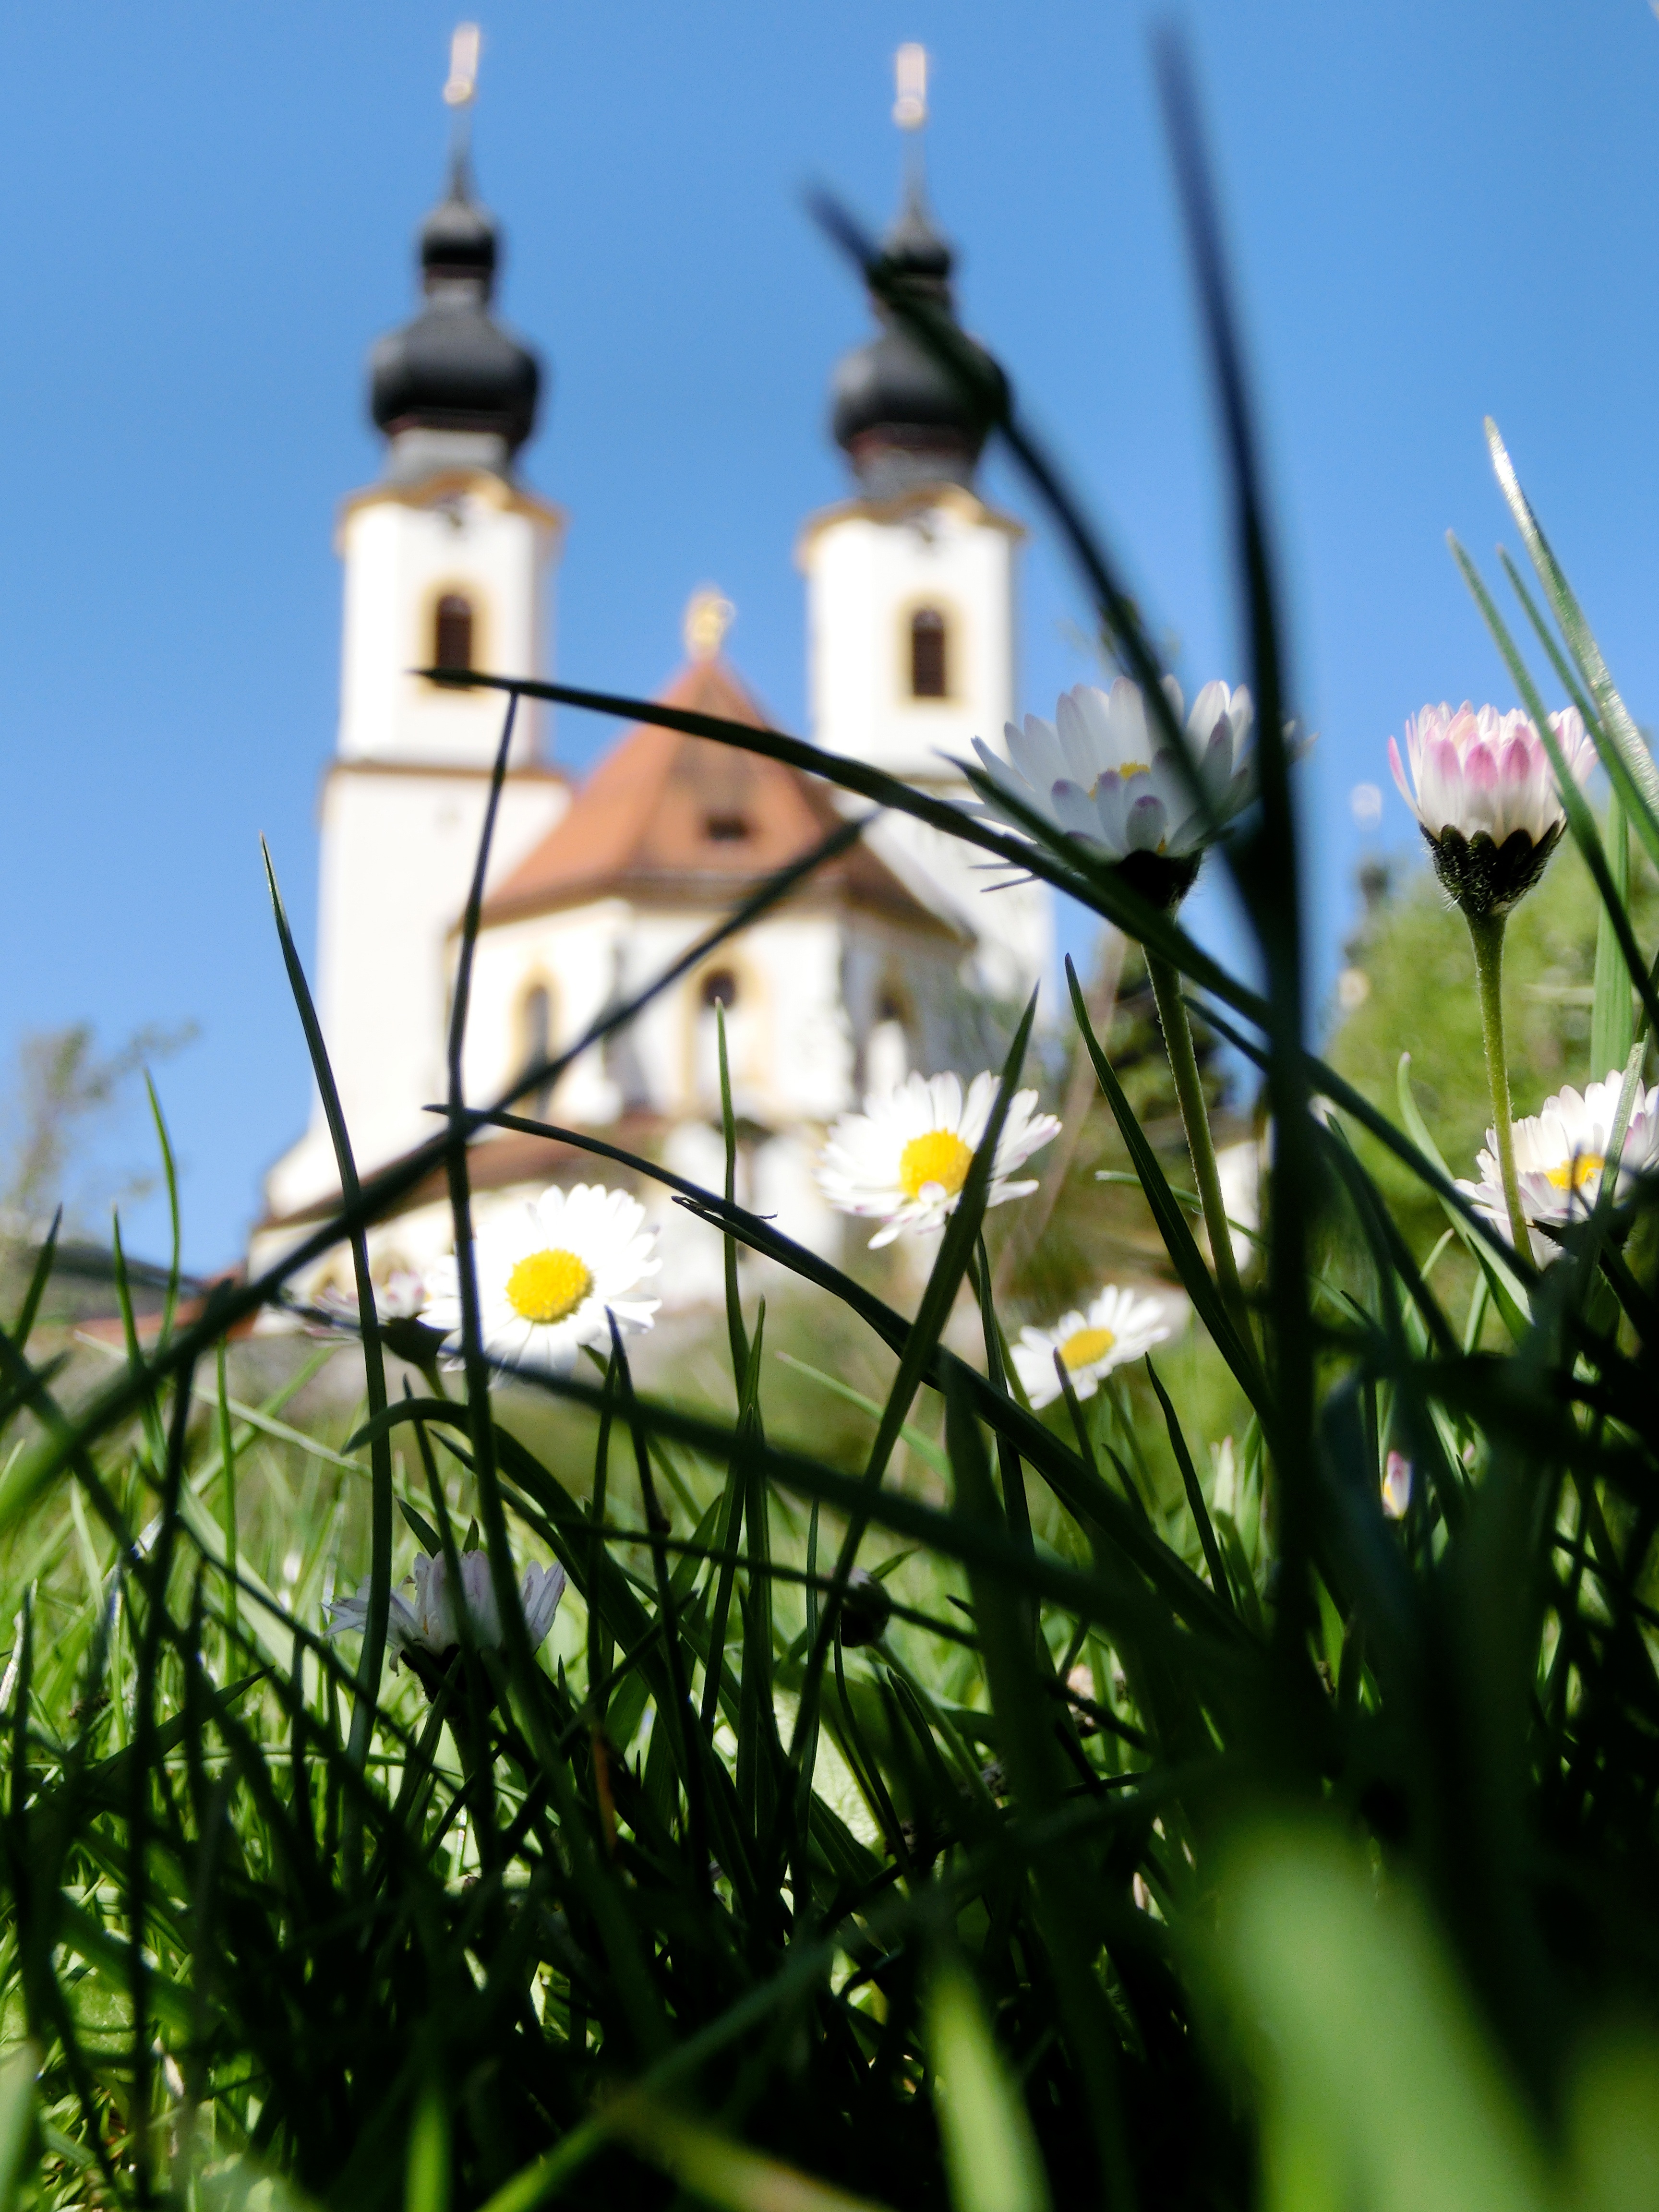
landscape, nature, grass, branch, architecture, plant, sky, lawn, meadow, sunlight, flower, building, summer, daisy, green, alpine, church, flora, place, bavaria, architectural style, chiemgau, aschau, kampenwand, grass family, church of peace